2001 QW322

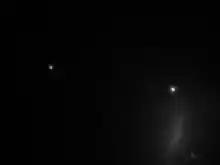
Components of the system resolved by the Hubble Space Telescope in 2017

In 2008, work was published showing that the binary has an extraordinarily long orbital period (for a binary trans-Neptunian object, asteroid or minor planet) of about 17 years. The orbital radius is also remarkably high (105,000 to 135,000 km) while the eccentricity is unusually low (< 0.4). All of these parameters are in the extremes of their normal ranges for such objects. The wide spacing and low eccentricity conspire to make the system prone to disruption, and its lifetime is estimated to be in the order of another billion years.